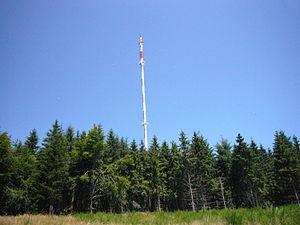
Emetteur du Mont-Bessou, 200m (Corrèze (19), France)
L'émetteur du mont Bessou est un émetteur de radiofréquences d'une hauteur de 200 mètres et culminant à 976 mètres sur le mont Bessou près de Meymac, ce qui en fait la plus haute structure du département de la Corrèze. Il dessert en télévision Meymac, Ussel, Égletons avec les fréquences UHF et aussi en radio.